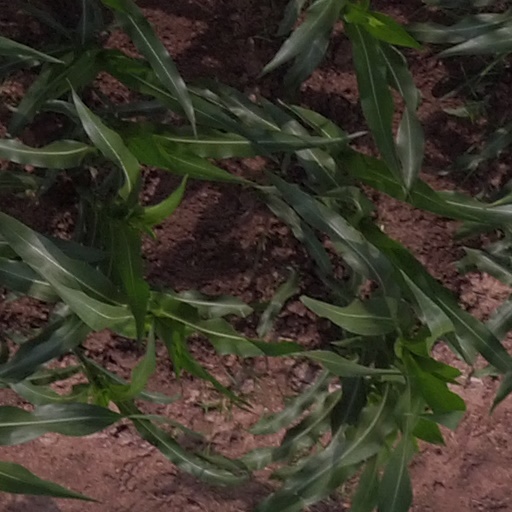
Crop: maize; corn